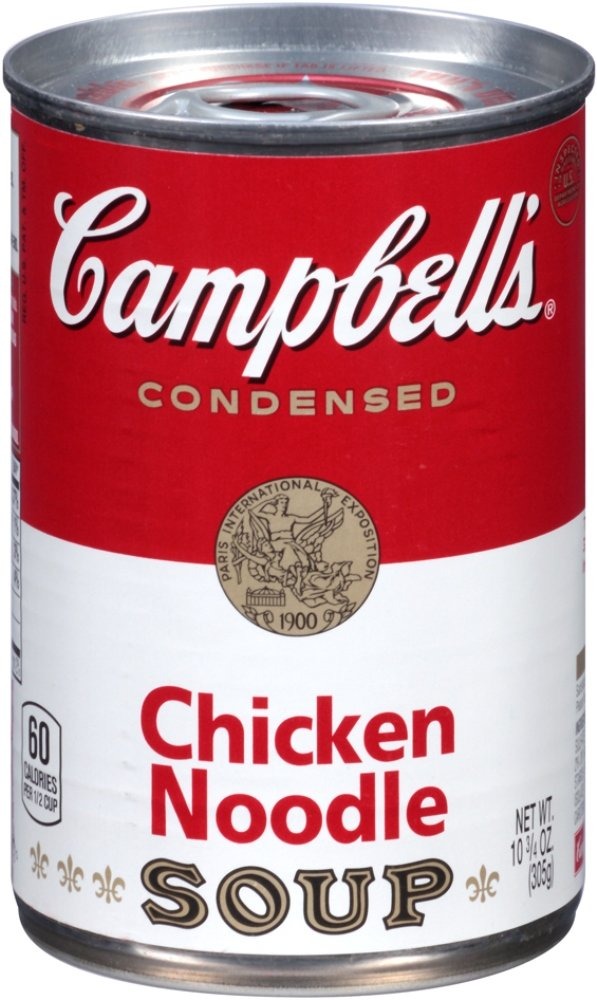
Item Name: Soup,Chicken Noodle
Bullet Point 1: Finest quality ingredients, grown in season, to make our soups.
Bullet Point 2: Add less water right from the start, so there's more room for flavor.
Bullet Point 3: Healthy and delicious.
Product Description: This Campbell's chicken noodle soup is made with fresh egg noodles and other good, honest ingredients like lean chicken meat. It has no artificial flavors and is low in fat & cholesterol.
Value: 10.75
Unit: Fl Oz

Price: 1.29